Lady Huntworth's Experiment

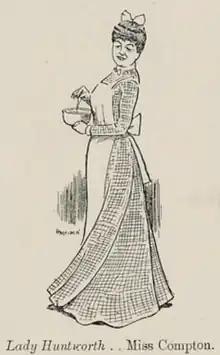
black and white sketch of middle aged white woman in long Victorian frock, wearing a cook's apron

Lady Huntworth's Experiment is a three-act comedy by R. C. Carton, first presented in London in 1900. It depicts an aristocrat working under an assumed name as a cook, and finding happiness with a retired military man. After its West End run, it was played by touring companies around Britain, and was staged on Broadway and in Australia and New Zealand.